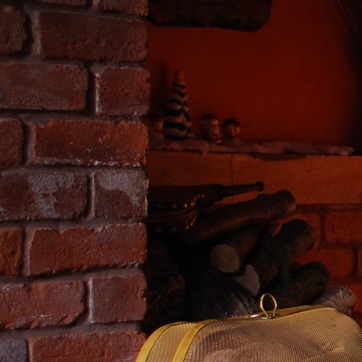
Material: wood